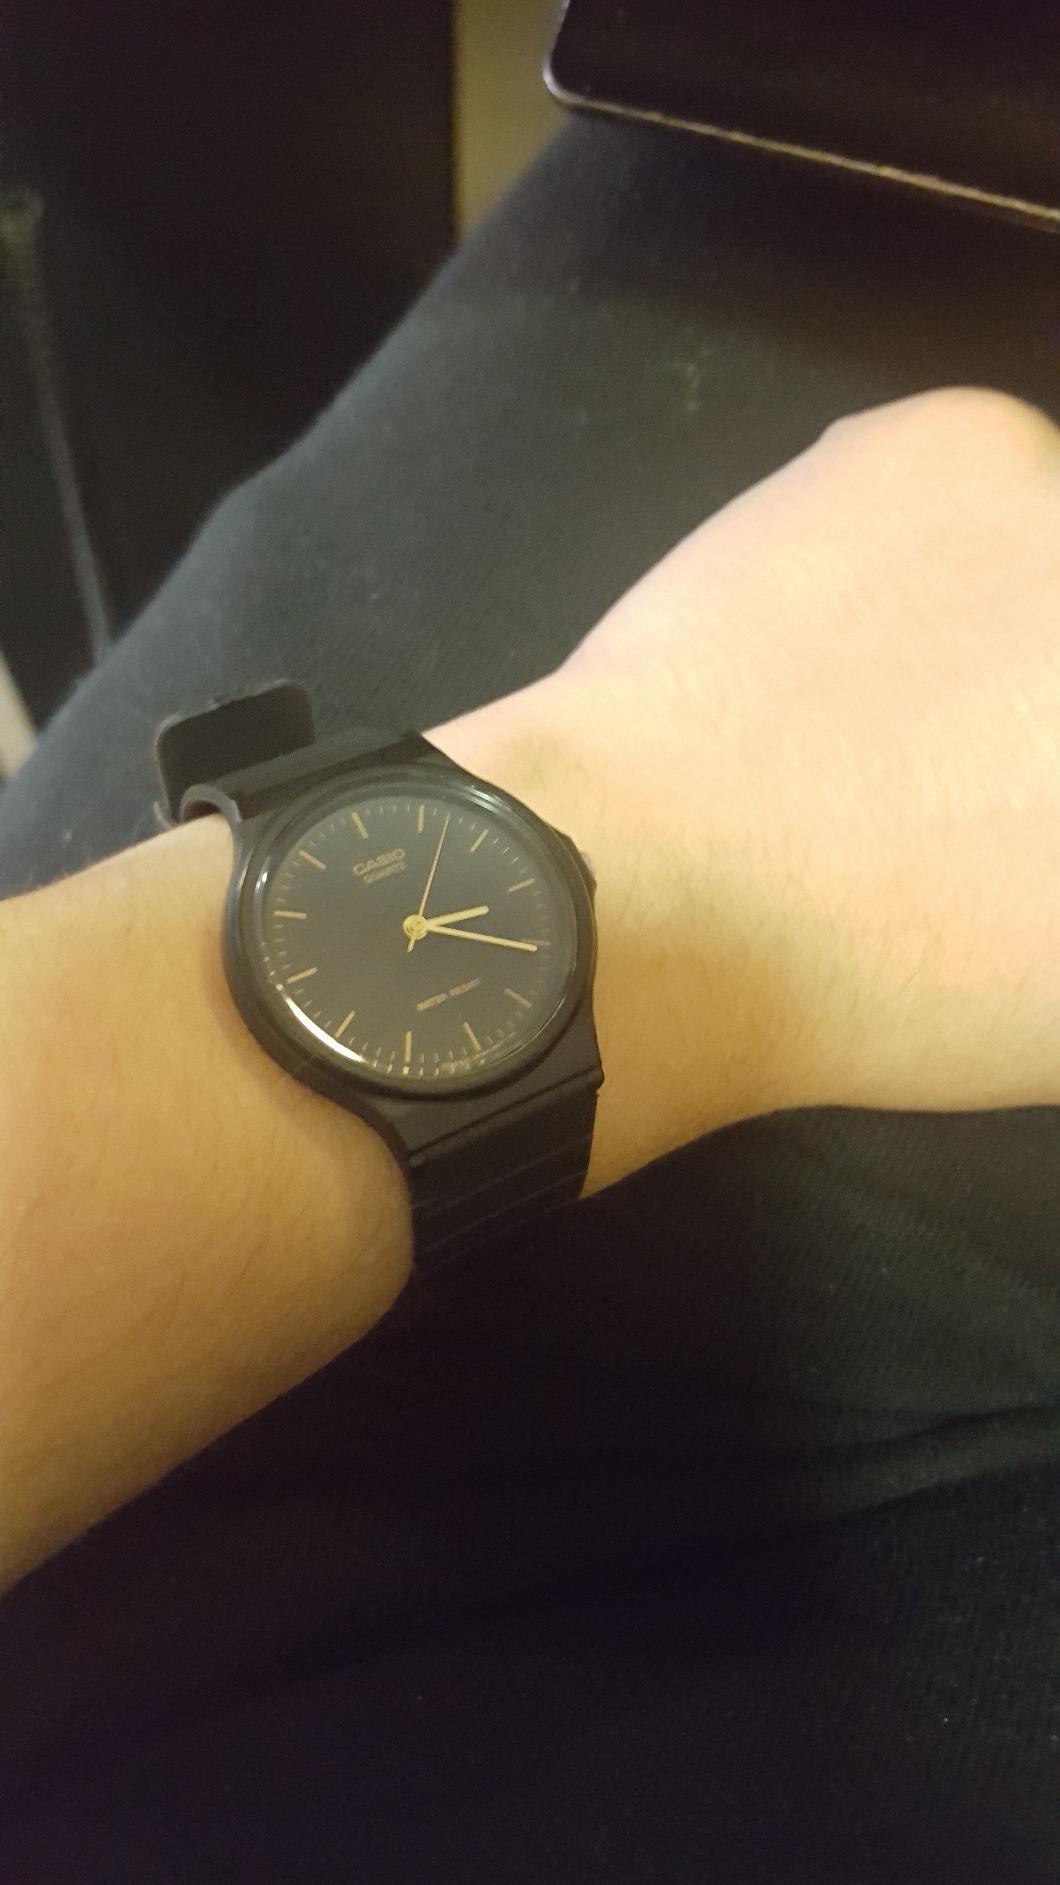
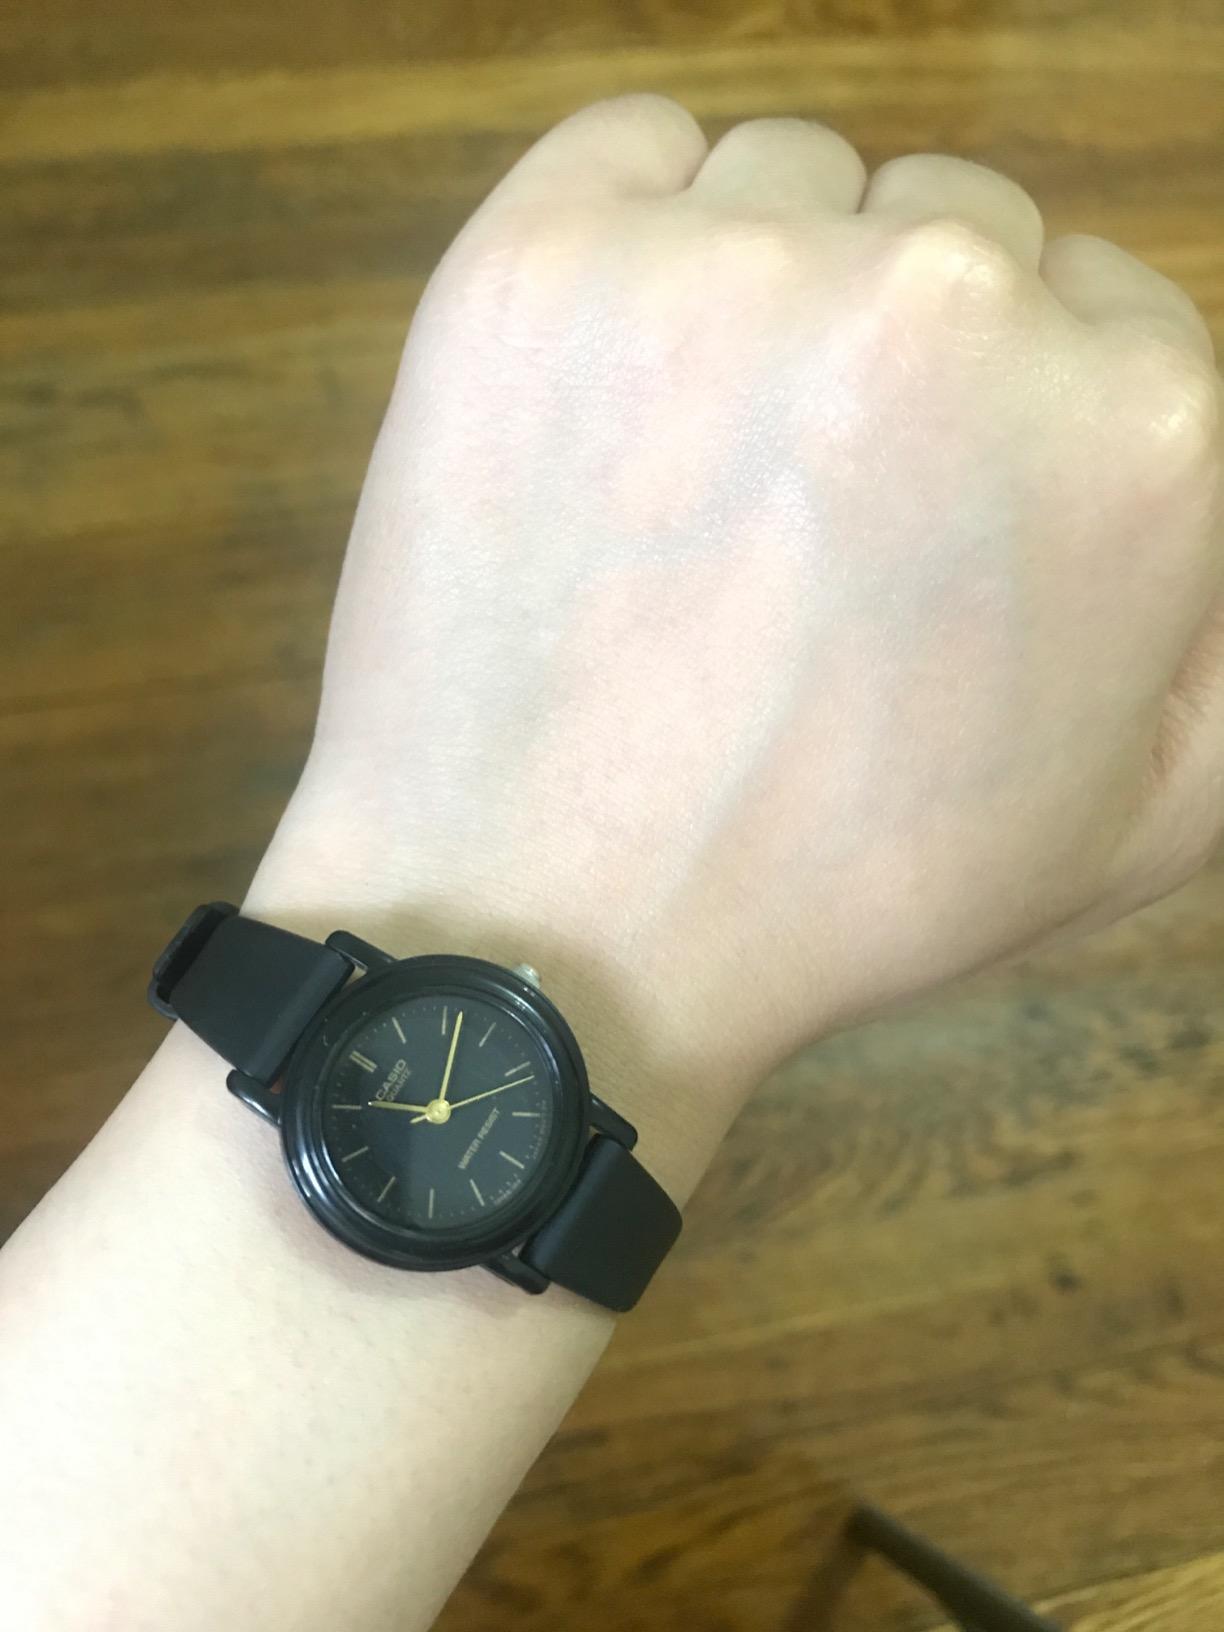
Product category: accessories_watch
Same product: no